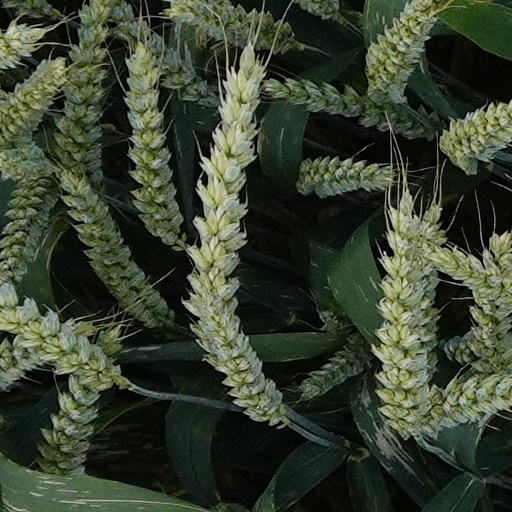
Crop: wheat